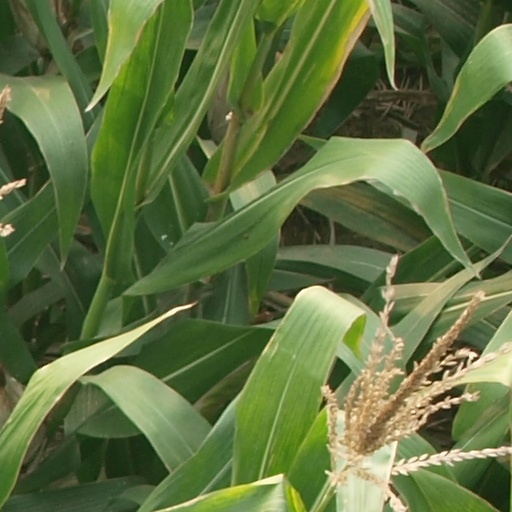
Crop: maize; corn